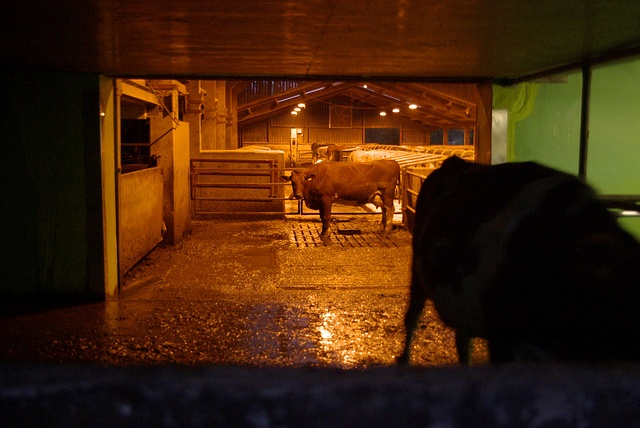
A cow standing in a bard with a wet floor.
A cow is standing in side of a pen in a building.

Looking into a lit stable for cows, with another cow in shadow right outside.
a big cow inside of a large open barn
Inside a commercial barn looking at a cow